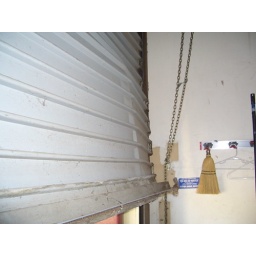
PACC roll-up door damaged by a truck backing into it.